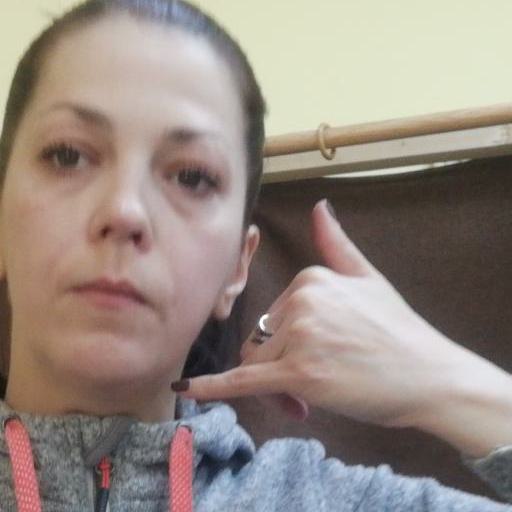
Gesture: call